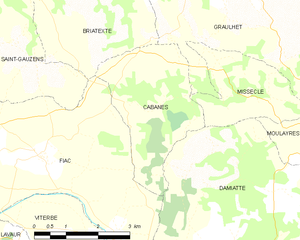
Carte des communes françaises Cabanès
Cabanès est une commune française située dans le département du Tarn, en région Occitanie.